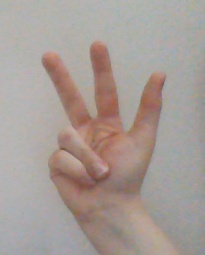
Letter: al